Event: Nepal Earthquake
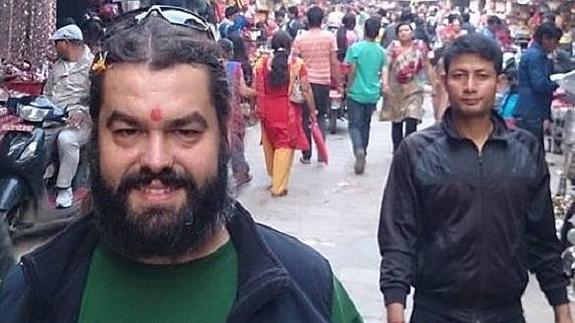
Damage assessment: no_damage